Mathematics of neural networks in machine learning

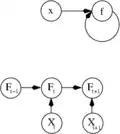
Two separate depictions of the recurrent ANN dependency graph

Networks such as the previous one are commonly called feedforward, because their graph is a directed acyclic graph. Networks with cycles are commonly called recurrent. Such networks are commonly depicted in the manner shown at the top of the figure, where formula_29 is shown as dependent upon itself. However, an implied temporal dependence is not shown.